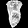
Label: Dress